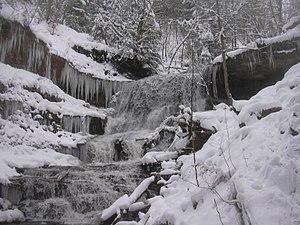
Les monts de Souabe et Franconie ou la Forêt souabe-franconienne est une zone montagneuse de basse altitude au nord-est du Bade-Wurtemberg. Le point culminant est la Hohe Brach avec 586 m d’altitude dans la forêt de Mainhardt. Ils font partie intégrante de la cuesta souabe, pendant allemand des cuestas de Lorraine. Ils sont composés de plusieurs petits massifs de faible altitude très boisés dont la jonction est assurée par des vallons de petits cours d’eau qui entaillent plus des hauts plateaux que de vrais sommets. En raison de sa configuration géologique du Keuper moyen et inférieur marqué par le grès à roseaux et la dolomie, des thalwegs torrentiels incisent les parties supérieures en formant des cascades sur rochers dénudés et des vallons en V très inaccessibles qu’on désigne localement par le terme « Klinge ».